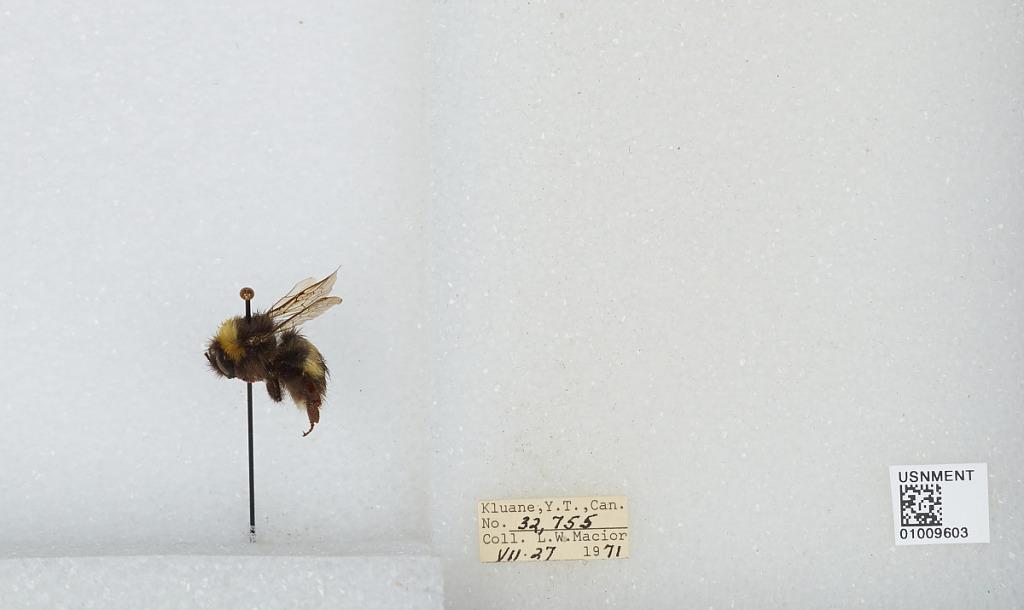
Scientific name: Bombus (Bombus) lucorum (Linnaeus)
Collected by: L. Macior
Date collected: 1971-7-27
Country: Canada
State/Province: Yukon Territory
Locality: Kluane
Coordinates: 60.75, -139.5